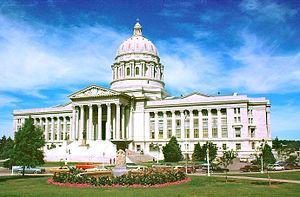
Le Missouri est un État du Midwest des États-Unis, juste à l'ouest du fleuve Mississippi qui marque sa frontière orientale. Le Missouri est bordé à l'ouest par le Kansas, au nord par l'Iowa, au nord-ouest par le Nebraska, à l'est par l'Illinois, au sud-est par le Kentucky et le Tennessee, au sud par l'Arkansas et au sud-ouest par l'Oklahoma. Il tient son nom de la rivière Missouri, le plus important affluent du Mississippi et qui traverse l'État d'ouest en est.